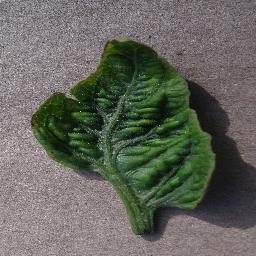
Label: Tomato___Tomato_Yellow_Leaf_Curl_Virus